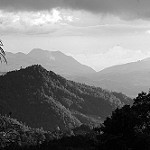
Label: B & W